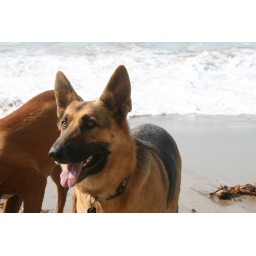
The dogs at the beach in Santa Barbara